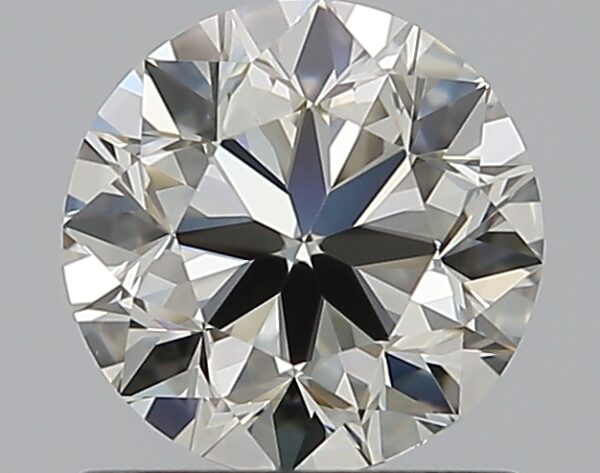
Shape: round
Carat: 0.9
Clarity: VVS2
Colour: K
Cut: VG
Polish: EX
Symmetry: VG
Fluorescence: N
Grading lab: GIA
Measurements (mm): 5.98 x 6.04 x 3.86